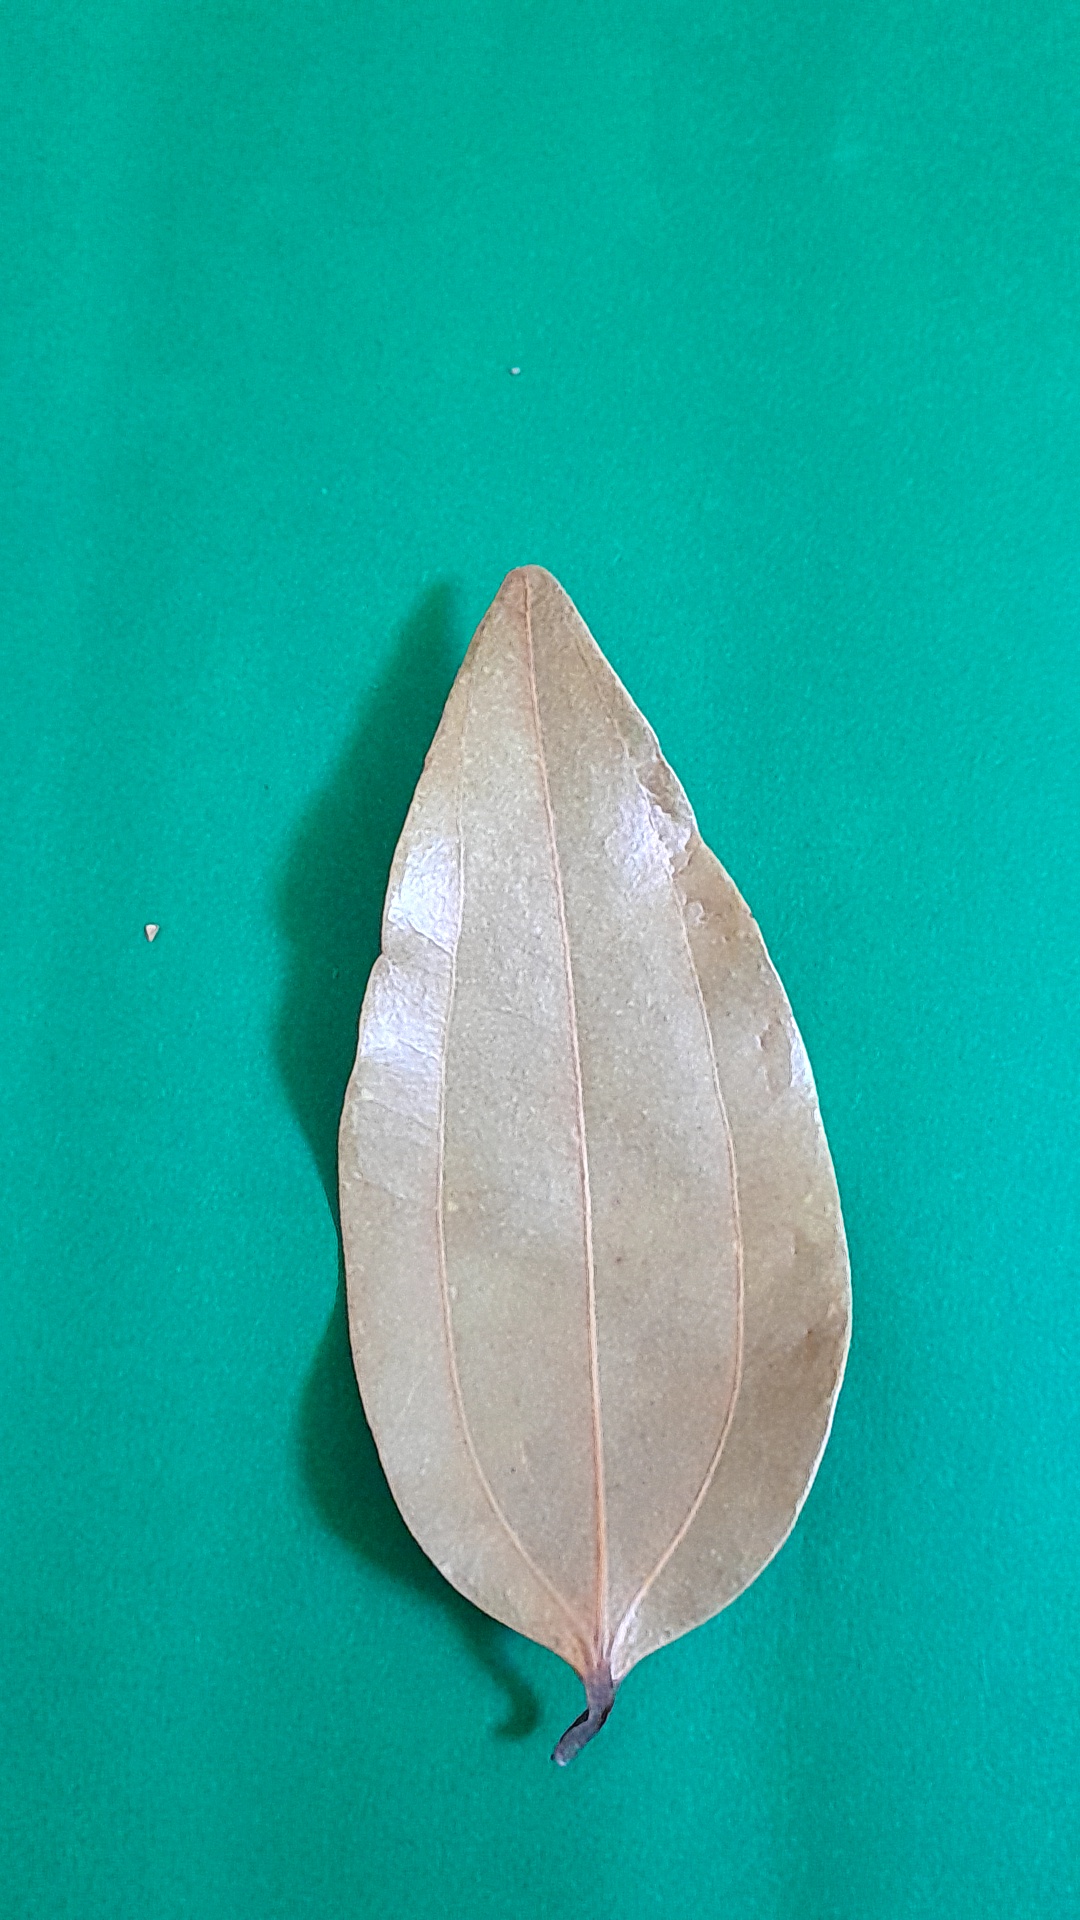
Label: Dry Leaf